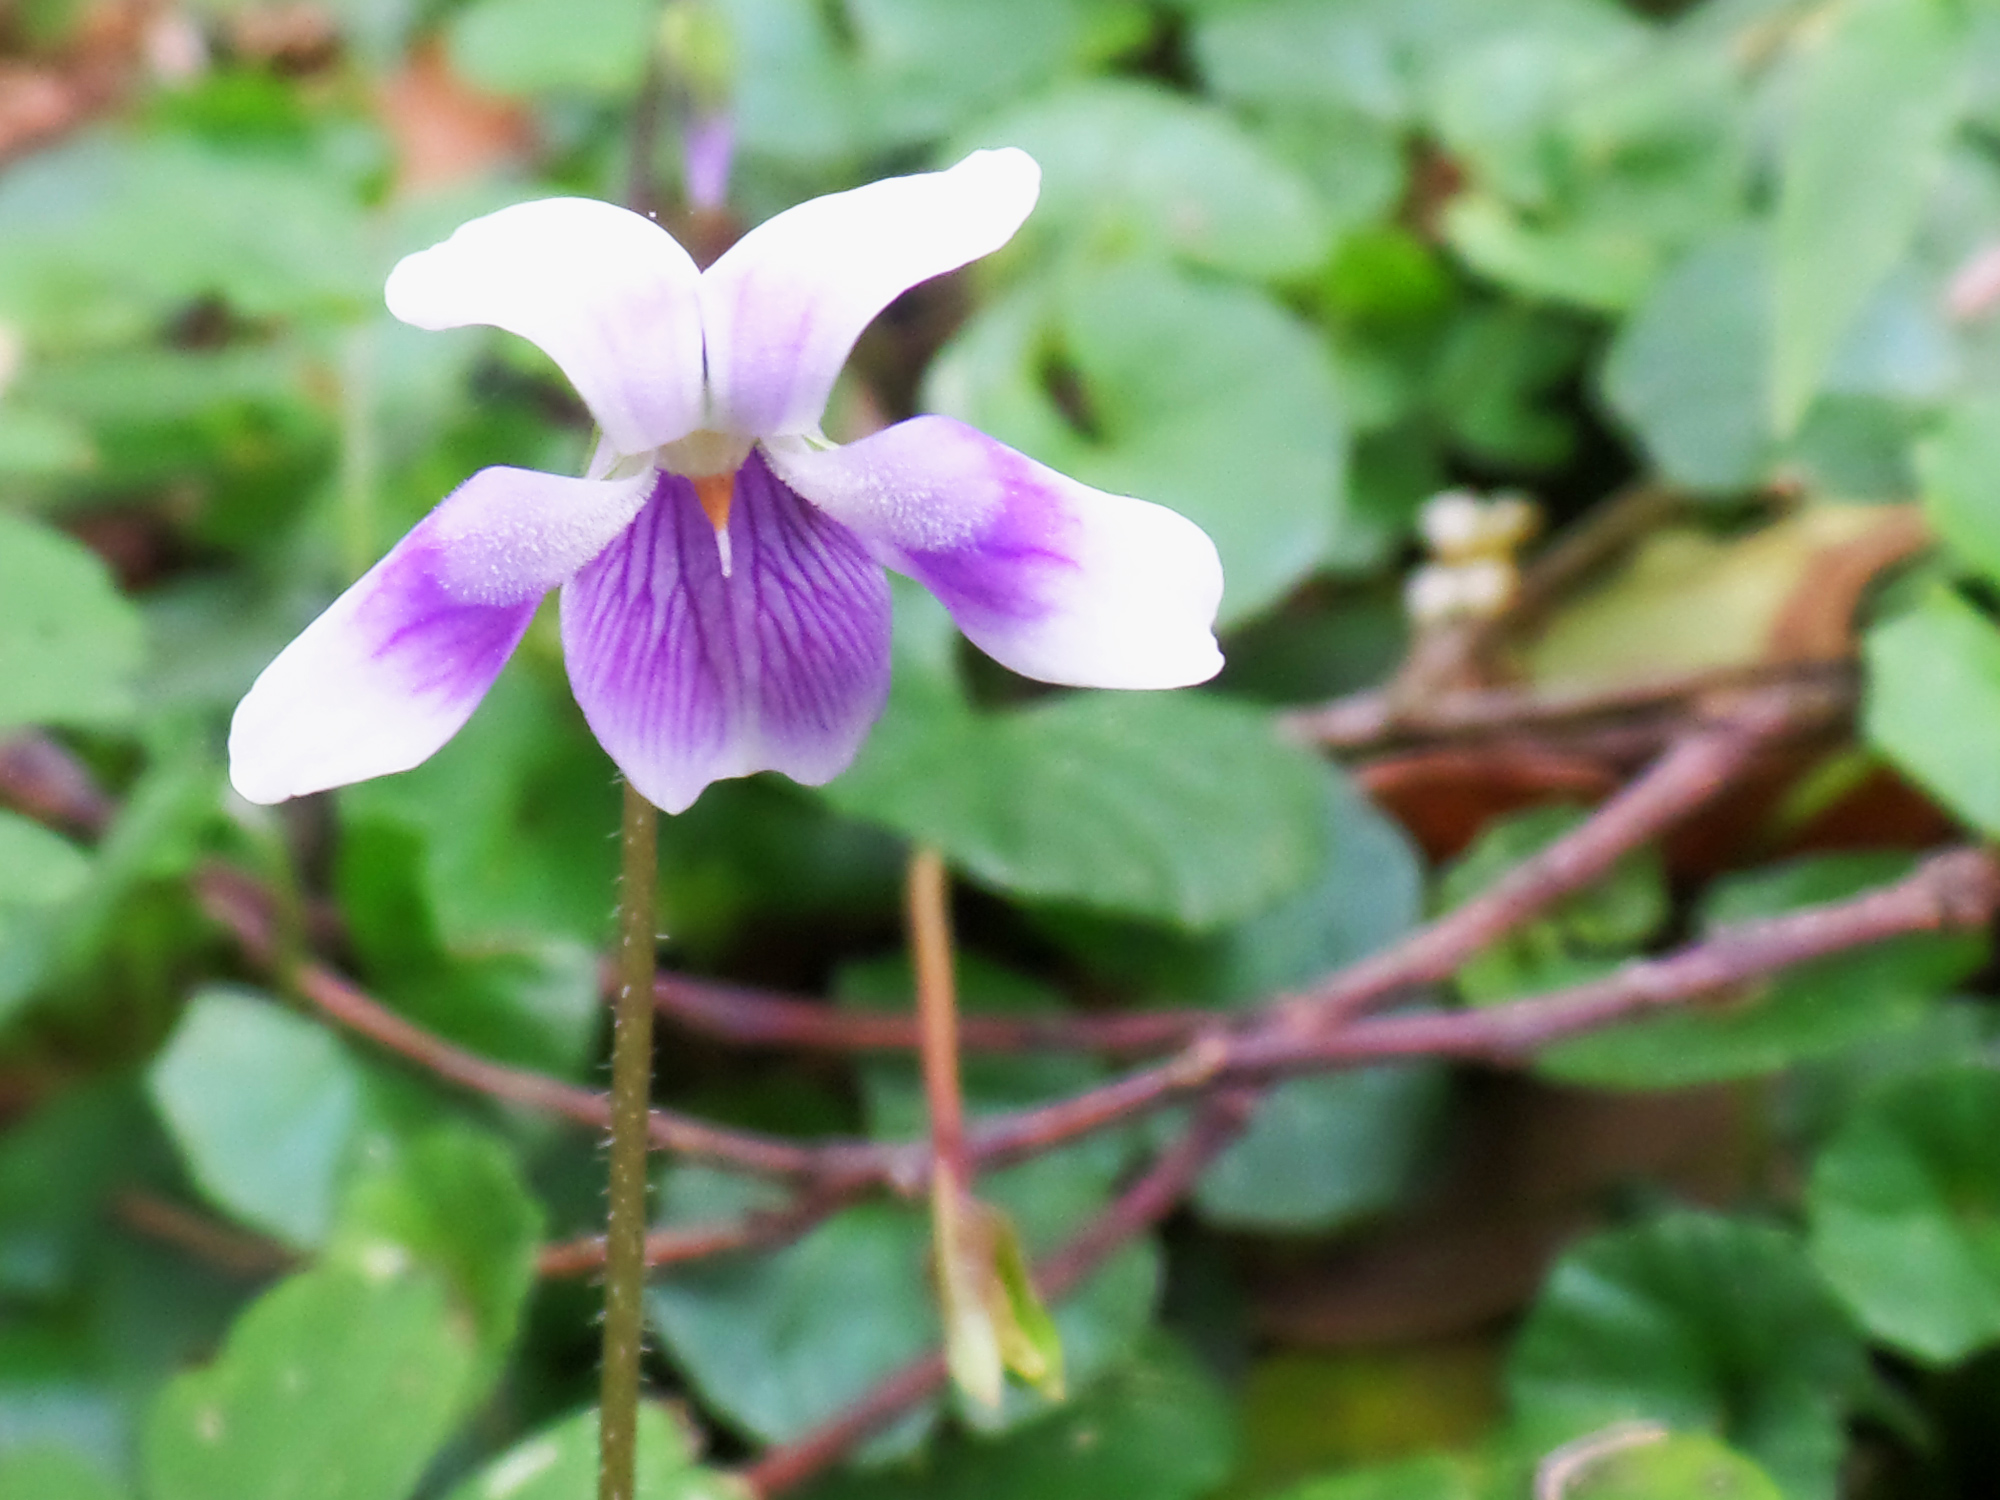
plant, flower, petal, botany, flora, wildflower, native, violet, tiny, viola, flowering plant, annual plant, land plant, violet family